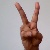
The image shows a hand gesture representing the letter 'V' in Indian Sign Language.